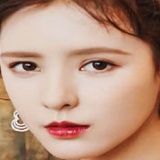
diễn viên Trương Dư Hi